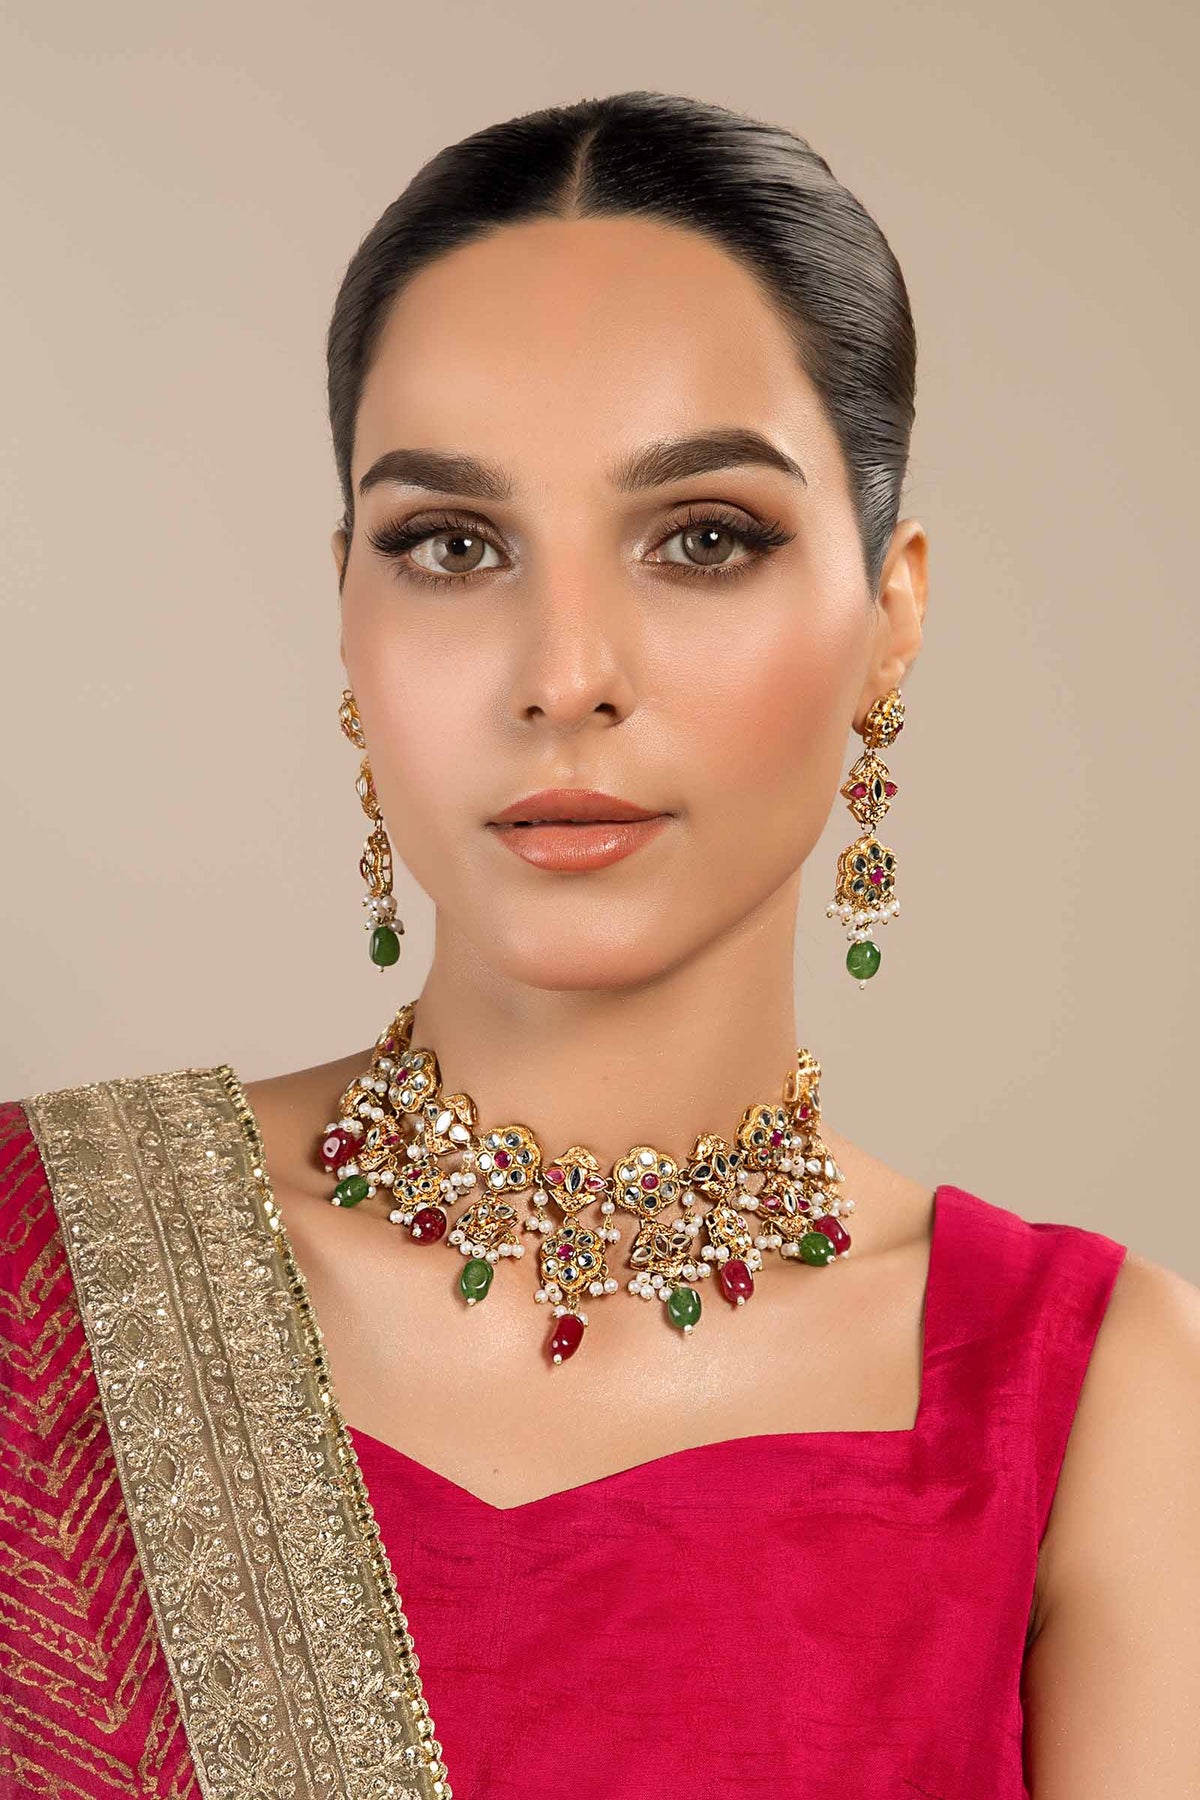
pink gold kundan necklace